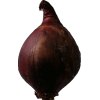
Label: red_onion